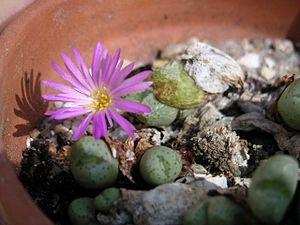
Collection personnelle
Les conophytums sont des plantes succulentes de la famille des Aizoacées, originaires d'Afrique australe. Leur nom, qui signifie plante en forme de cône, fait référence à leur morphologie très simple : une racine et deux feuilles charnues formant un cône d'où émerge la fleur, à la fin de l'été. Quelques espèces ont une floraison nocturne et parfumée.